Prince's Stone

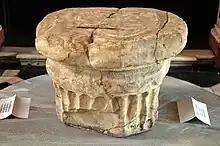
The Prince's Stone at the Klagenfurt Landhaus

The Prince's Stone is the reversed base of an ancient Ionic column that played an important role in the ceremony surrounding the installation of the princes of Carantania in the Early Middle Ages. After the incorporation into the Frankish Empire, the procedure, held in Slovene, was continued as the first part of the coronation of the Dukes of Carinthia. It was followed by a mass at Maria Saal cathedral and the installation at the Duke's chair, where he swore an oath in German and received the homage of the estates.